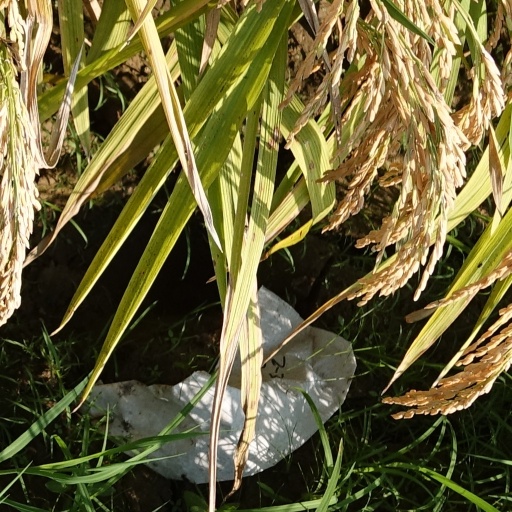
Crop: rice